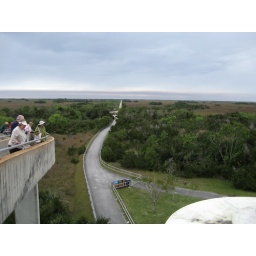
The road to the lookout tower at Shark Valley in the Everglades National Park.